Austro-British Society

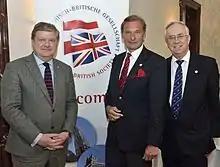
Angus Robertson (SNP), ABS President Kurt Tiroch and diplomat Colin Munro discuss the referendum on Scottish independence. 2014 in the Café Landtmann.

On average, the Society organises two events per month. The scope of the topics covered reaches from political debates, theatre visits, musical evenings and sport events to lectures about business, diplomacy, social events and short trips to the United Kingdom.